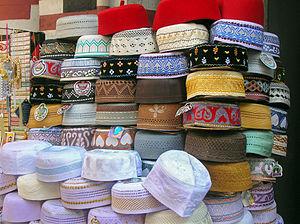
Taqiyah au marché de Pettah, Colombo, Sri Lanka